Tintern Abbey

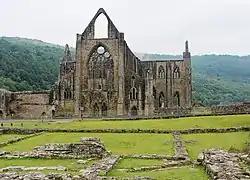

Tintern Abbey is a ruined medieval abbey situated adjacent to the village of Tintern in Monmouthshire, on the Welsh bank of the River Wye, which at this location forms the border between Monmouthshire in Wales and Gloucestershire in England. Founded on 9 May 1131 by Walter de Clare, Lord of Chepstow, it was the first Cistercian foundation in Wales, and only the second in Britain (after Waverley Abbey).